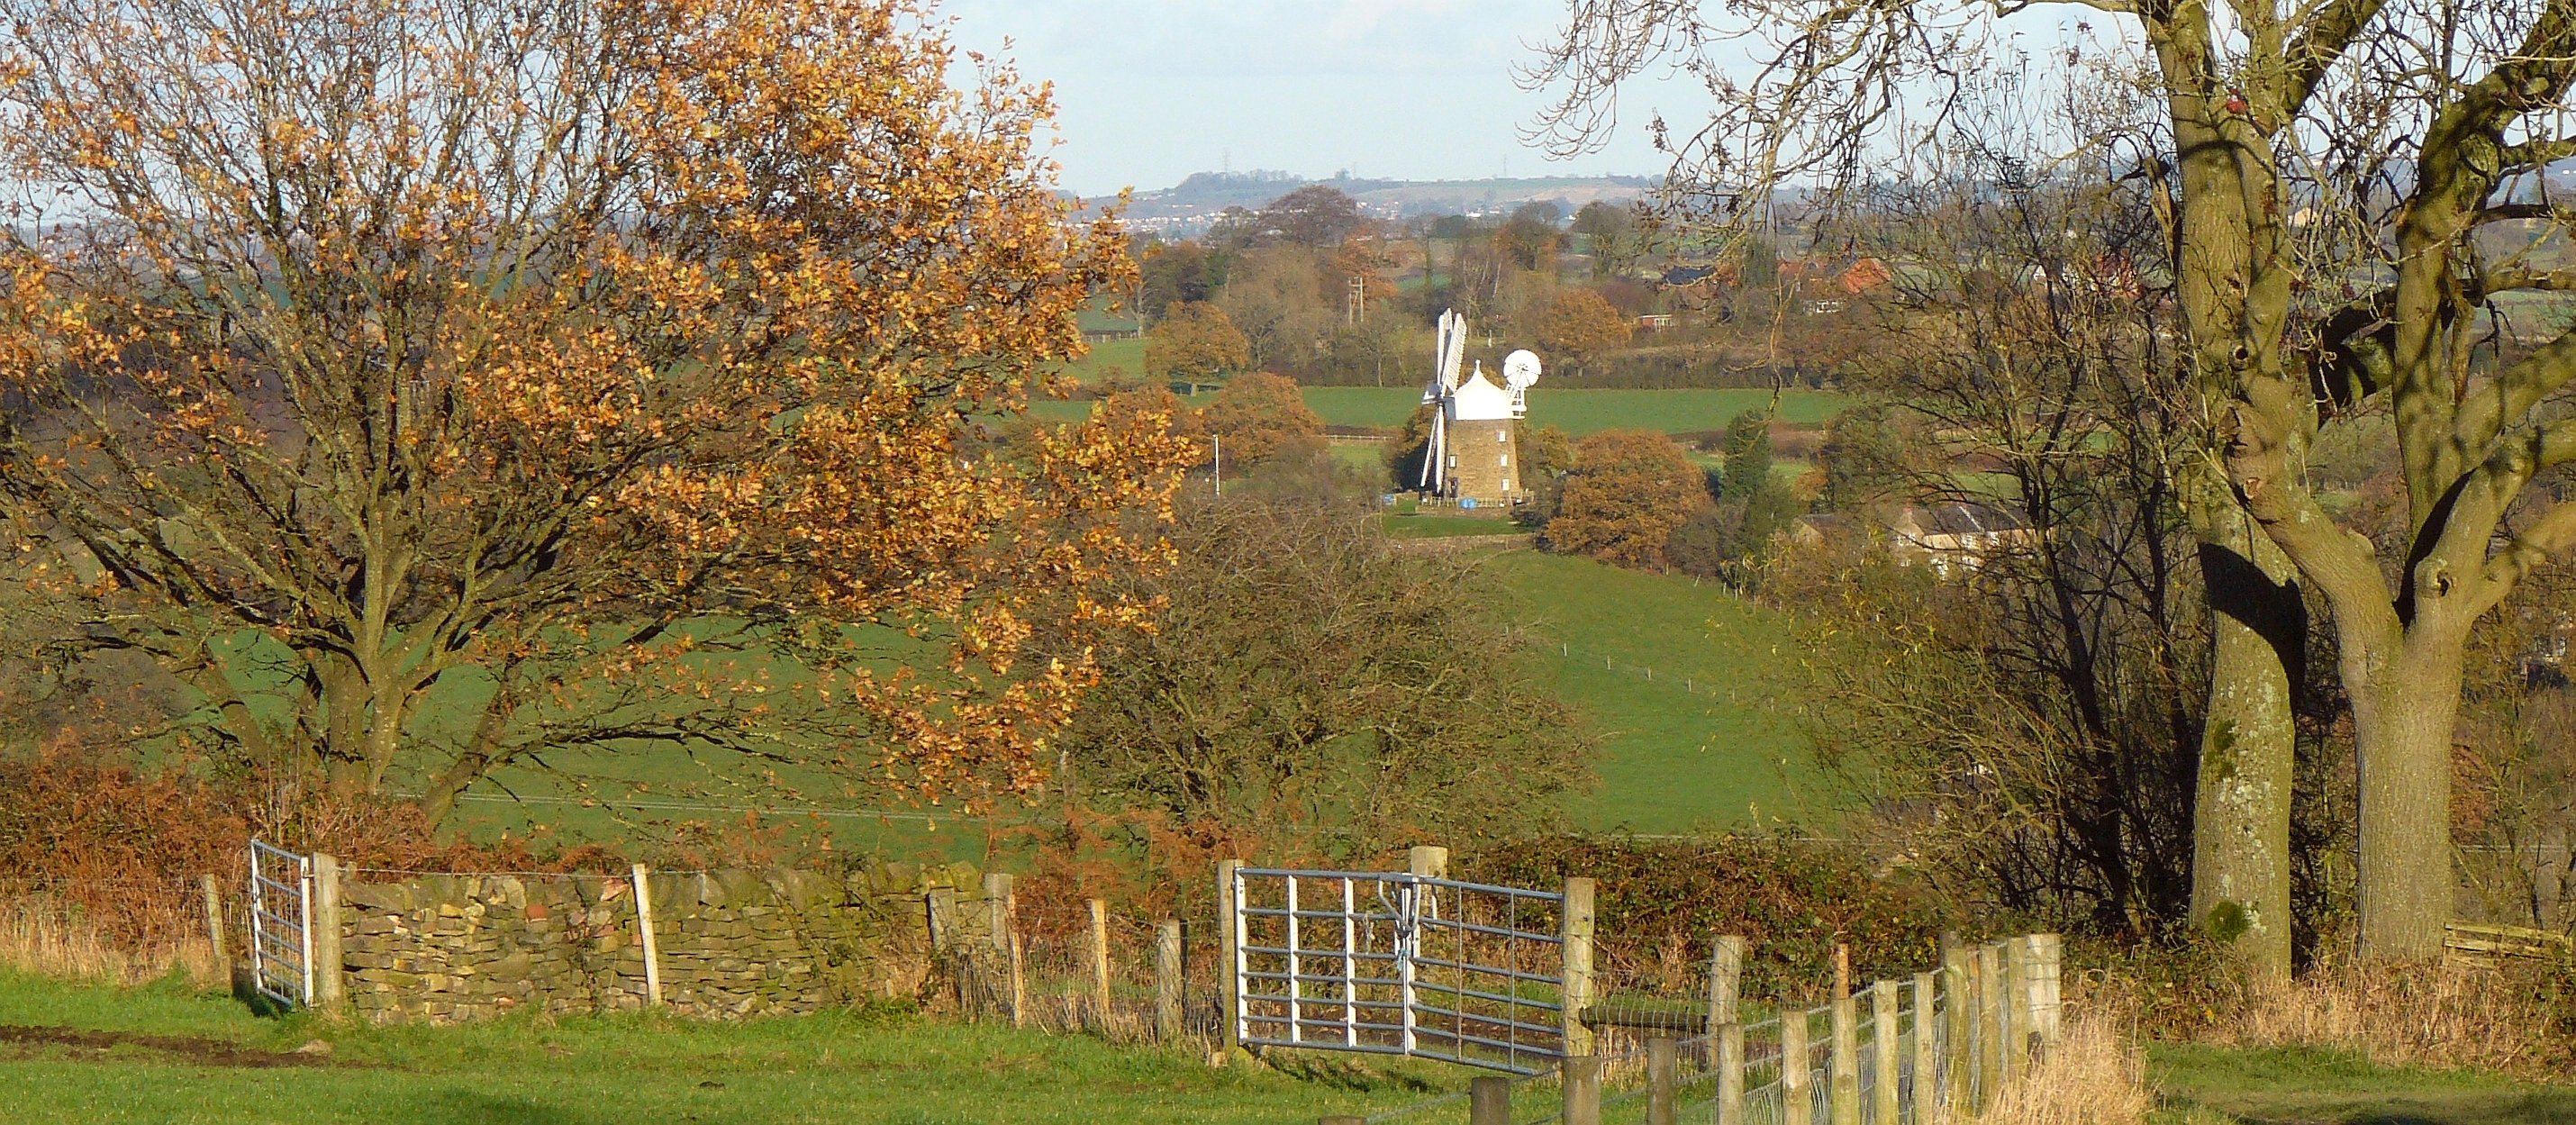
windmill, natural landscape, tree, leaf, pasture, nature reserve, autumn, land lot, woody plant, rural area, meadow, grass, plant, grassland, landscape, fence, farm, house, estate